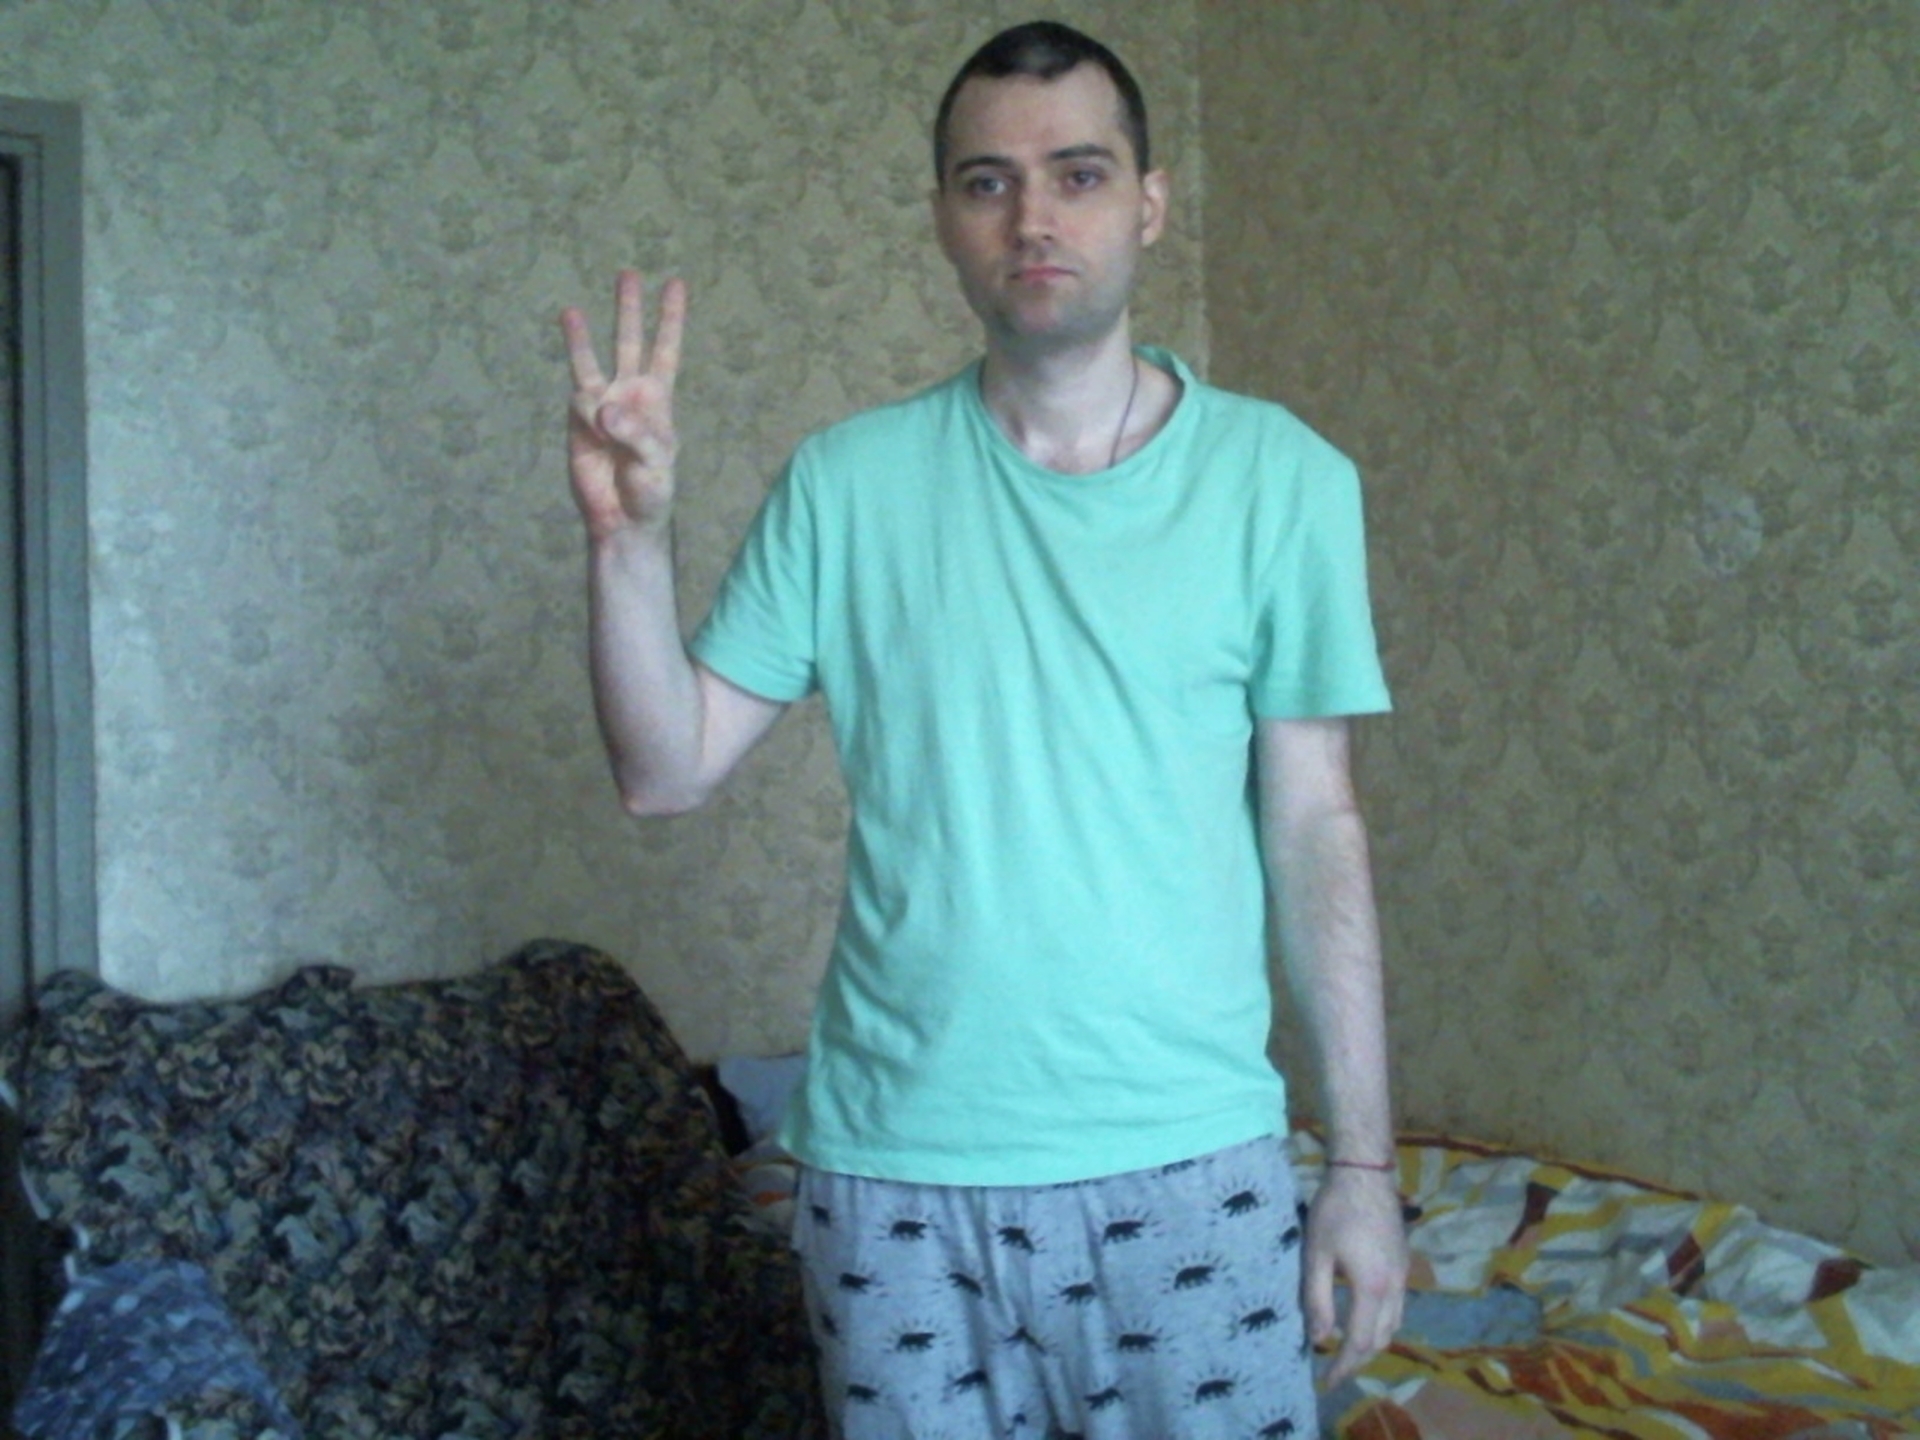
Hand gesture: three